National Museum of Lubumbashi

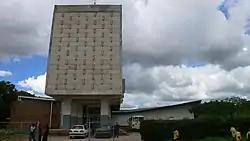
Museum building, opened 2000

The National Museum of Lubumbashi is a museum with core collections in archaeology and ethnography in Lubumbashi, Haut-Katanga Province in the Democratic Republic of the Congo. It was founded in 1946.